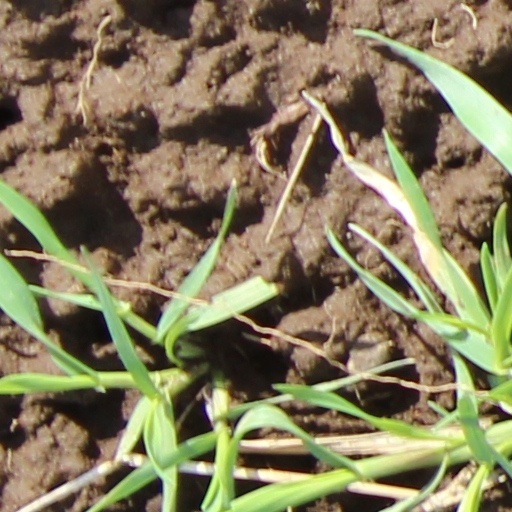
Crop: wheat